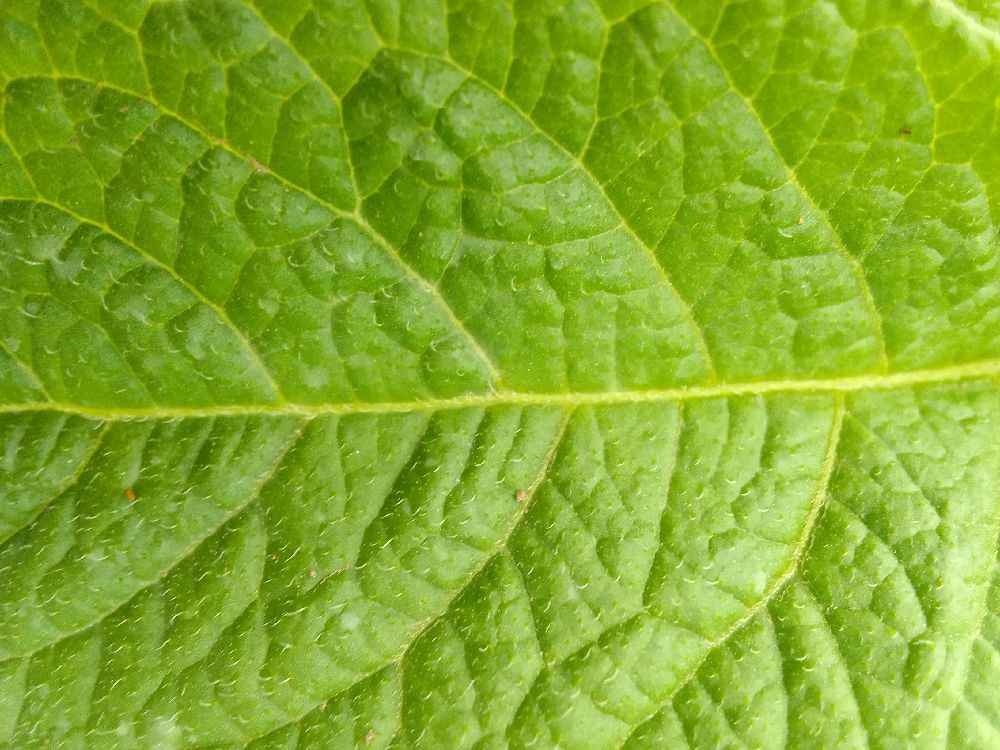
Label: Healthy